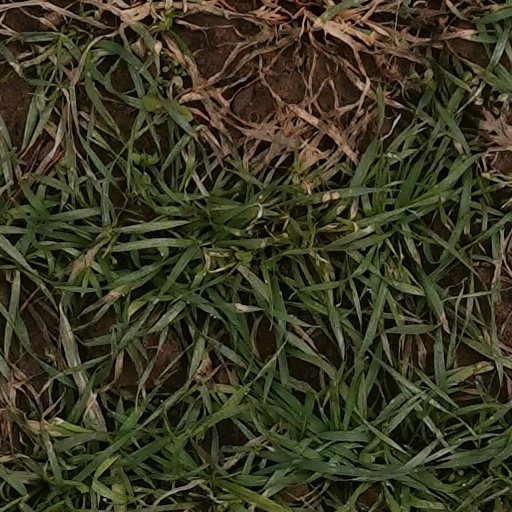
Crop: wheat